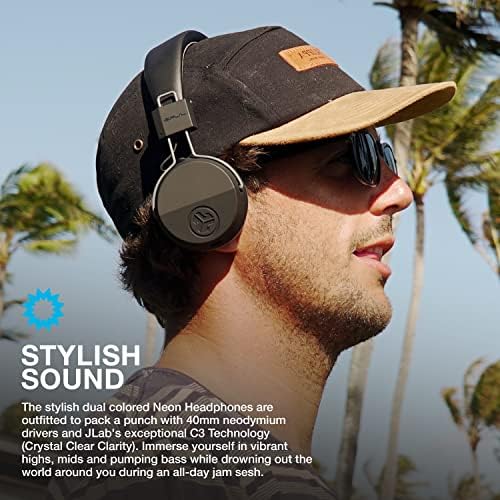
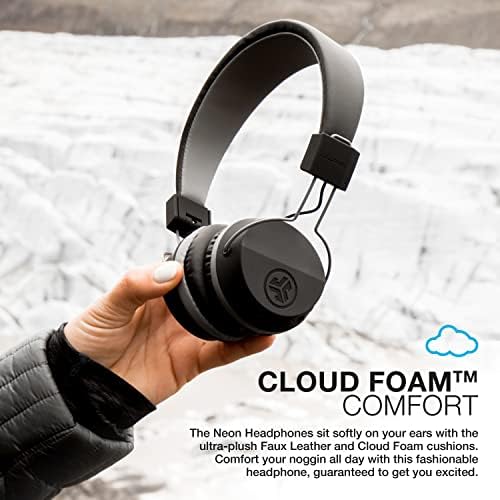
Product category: headphones
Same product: yes